Heathmont Bowls Club

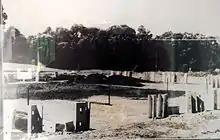
Heathmont Bowls Club Green No 1 Construction

The club was incorporated under the companies act on 26 August 1958. The inaugural AGM was held in November 1959, at which it was decided that the commencement of bowling green number one would begin immediately. The green was completed and ready for the 1960/61 season.